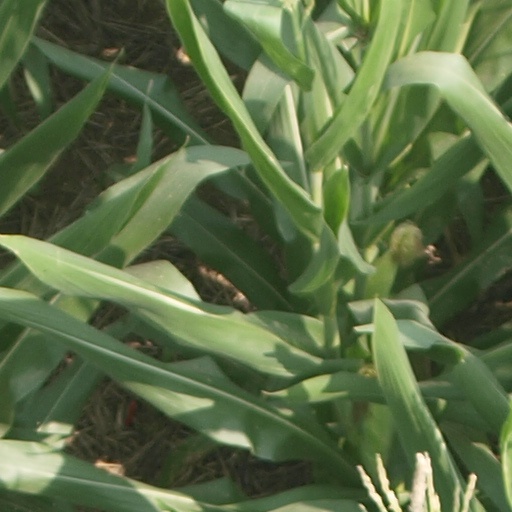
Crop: maize; corn